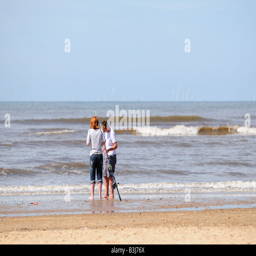
women confer over a fishing rod in preparation for a long cast on beach